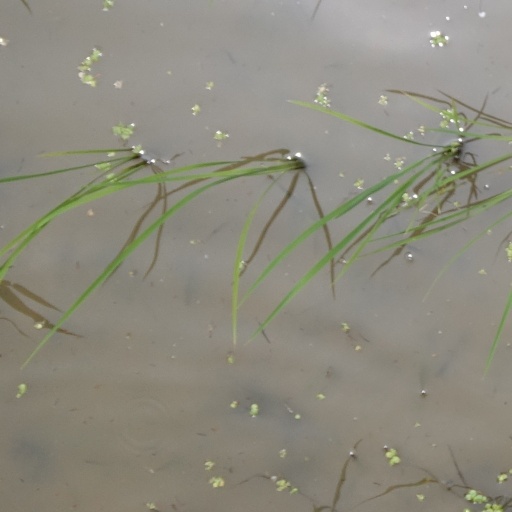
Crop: rice